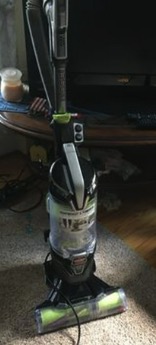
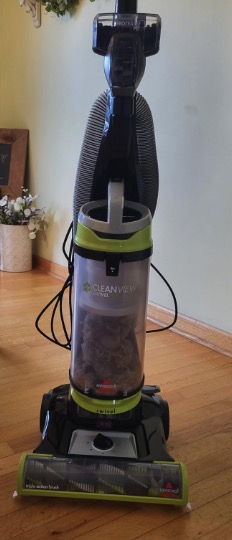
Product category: items_vacuum
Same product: no